William B. Mack

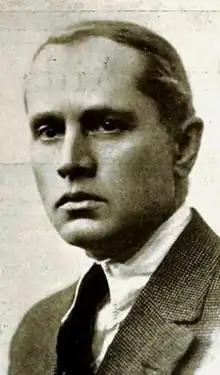
William B. Mack in 1919

William B. Mack (born William B. McGillicuddy, April 8, 1872 – September 13, 1955) was an American stage and film actor. His Broadway roles included "Hedda Gabler" and "Within the Law". His films included "The American Venus" and "The Song and Dance Man".